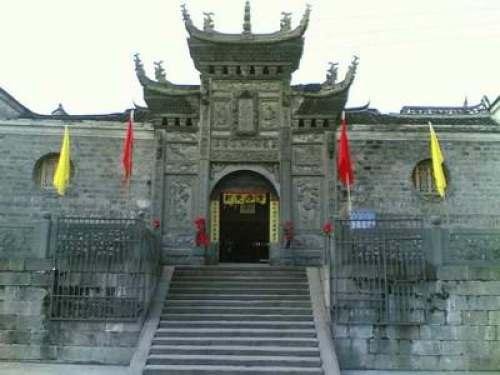
地标名称：妈祖庙
所在城市：沧州市·黄骅市